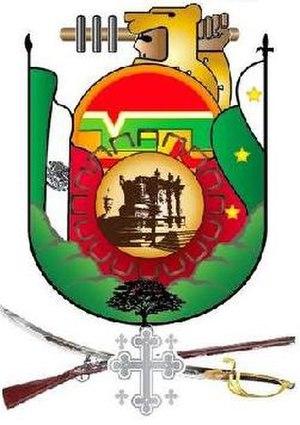
Iguala de la Indepedencía est une ville de 118 462 habitants située dans l’État de Guerrero au Mexique.